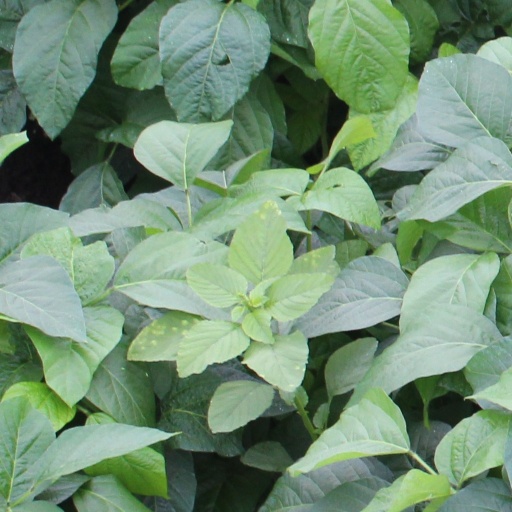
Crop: soybean